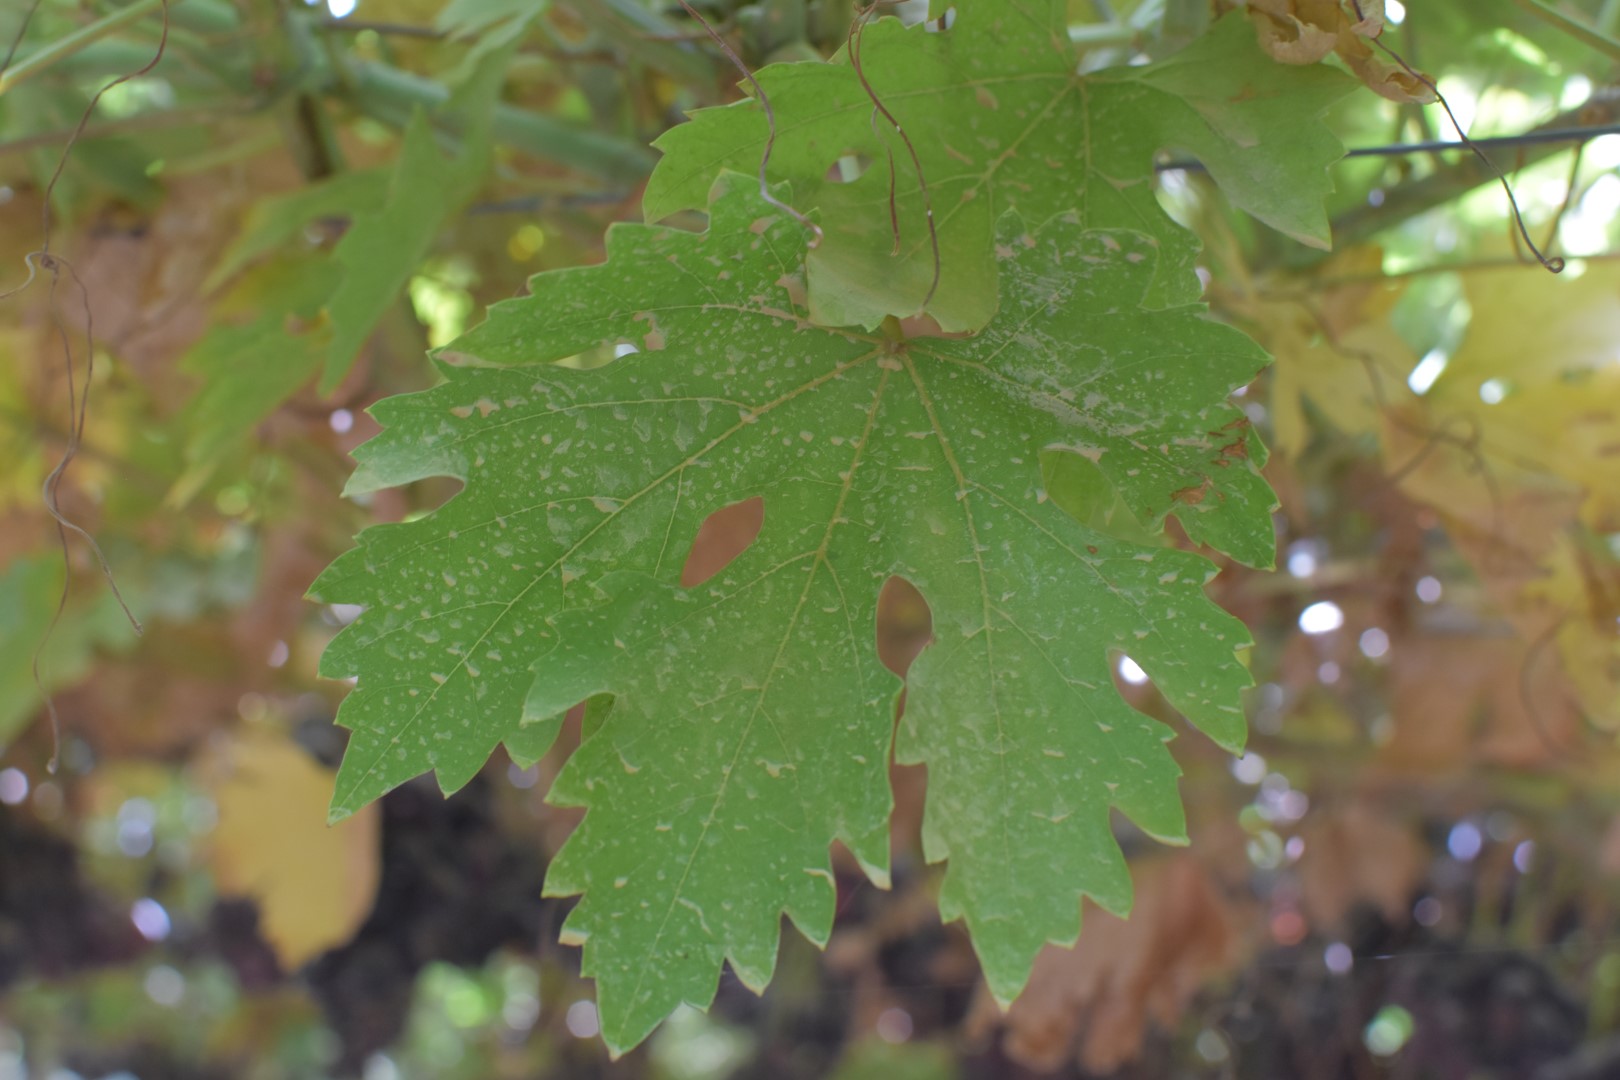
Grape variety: Riasi